Sanssouci

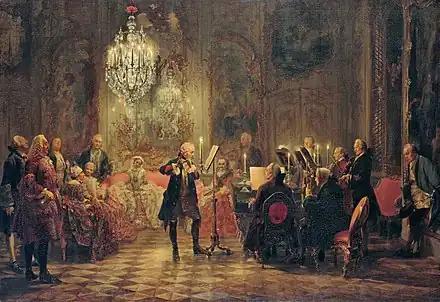
"The Flute Concert of Sanssouci" by Adolph von Menzel, 1852, depicts Frederick the Great playing the flute in his music room at Sanssouci.

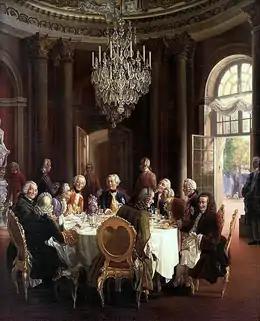
"Die Tafelrunde" by Menzel. The oval domed "Marble Hall" is the principal reception room of the palace. On the left side, in the purple coat, sits Voltaire; the other guests are Casanova, Marquis d'Argens, La Mettrie, the Keiths, Von Rothenburg, Von Stille and Francesco Algarotti.

In the Baroque tradition, the principal rooms (including the bedrooms and toilets) are all on the piano nobile, which at Sanssouci was the ground floor by Frederick's choice. While the secondary wings have upper floors, the "corps de logis" occupied by the King occupies the full height of the structure. Comfort was also a priority in the layout of the rooms. The palace expresses contemporary French architectural theory in its "apartement double" ideals of courtly comfort, comprising two rows of rooms, one behind the other. The main rooms face the garden, looking southwards, while the servant's quarters in the row behind are on the north side of the building. An "apartement double" thus consists of a main room and a servant's chamber. Doors connect the apartments with each other. They are arranged as an "enfilade", so that the entire indoor length of the palace can be assessed at a glance.